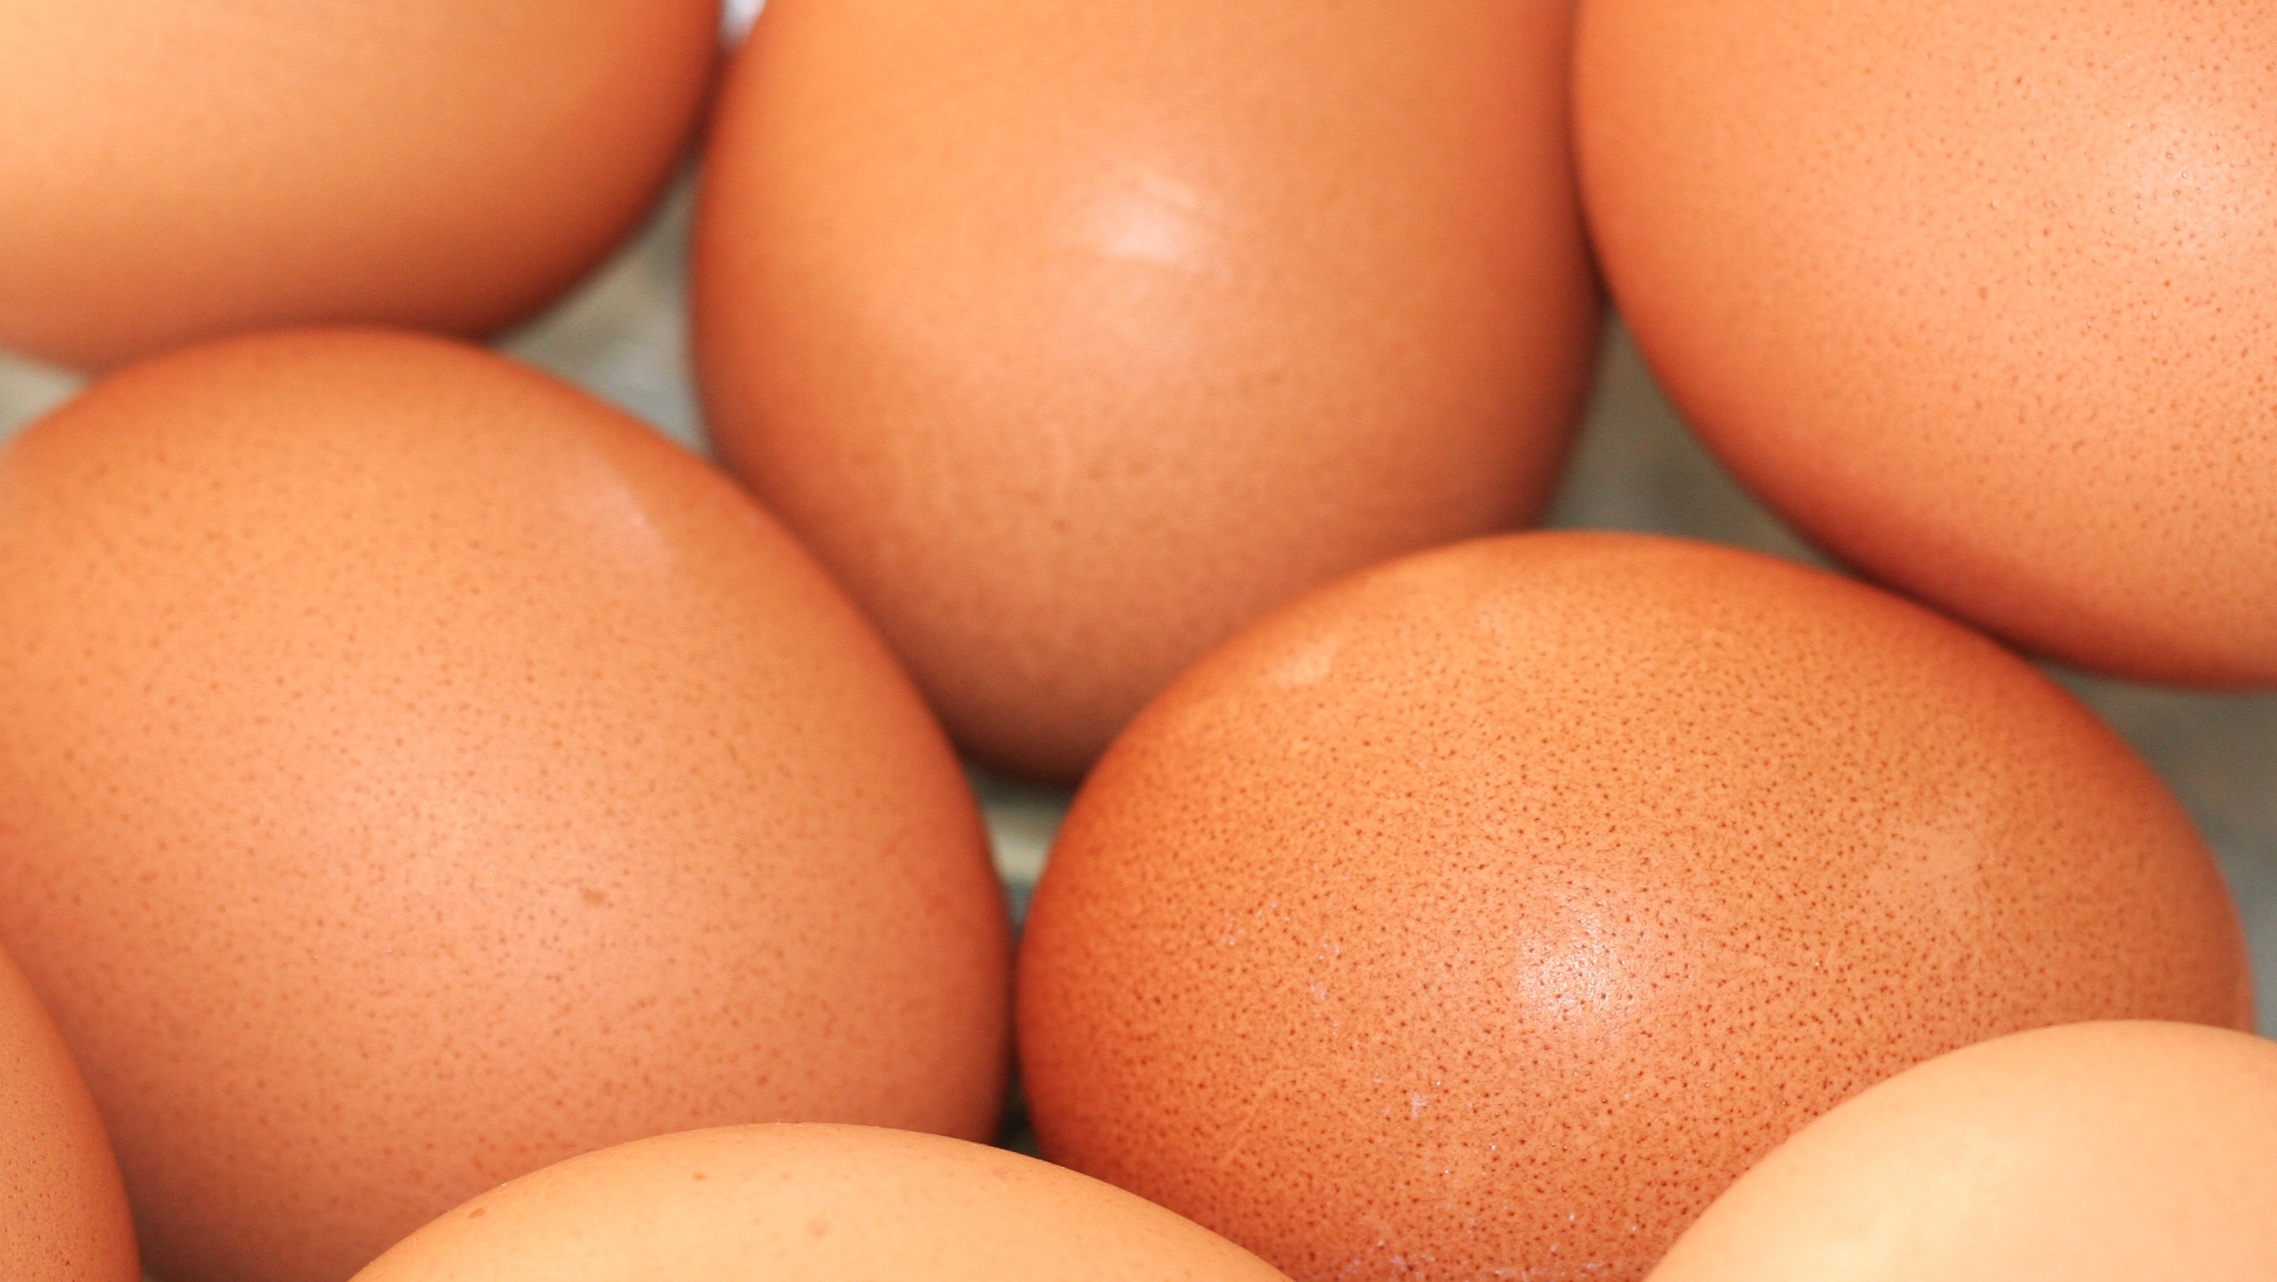
food, brown, chicken, shell, egg, close up, nose, eggs, organic, animal source foods